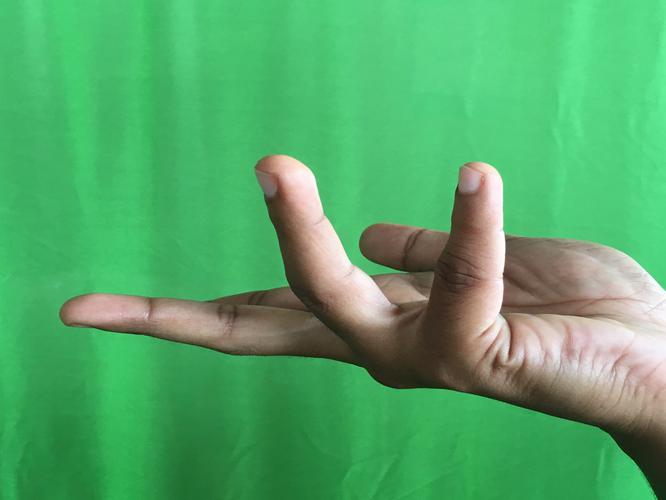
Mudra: Alapadmam
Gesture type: single_hand